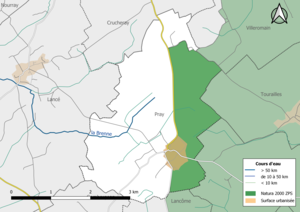
Carte du sitesu Natura 2000 de type ZPS de la commune de fr:Pray (France).
Pray est une commune française située dans le département de Loir-et-Cher, en région Centre-Val de Loire.